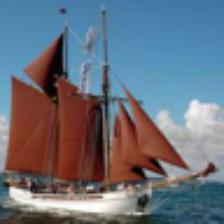
Label: NonHuman